Bharani Thirunal Lakshmi Bayi

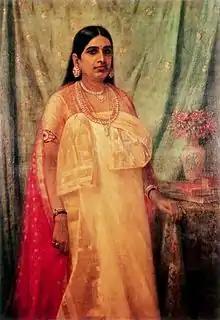
Lakshmi Bayi of Travancore

Lakshmi Bayi was born in about 1848 as the daughter of Bharani Nal Amma Thampuran of Mavelikara. Her mother's family was a branch of the Kolathunad royal family which was directly related to the Travancore Royal Family. The family had settled in Travancore towards the end of the 18th century when Tipu Sultan invaded their territories in Malabar. While some members of the Kolathunad family returned, three sisters stayed back in Travancore and established the royal houses of Mavelikara, Ennakkad and Prayikkara.